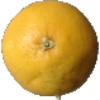
Label: Grapefruit White 1